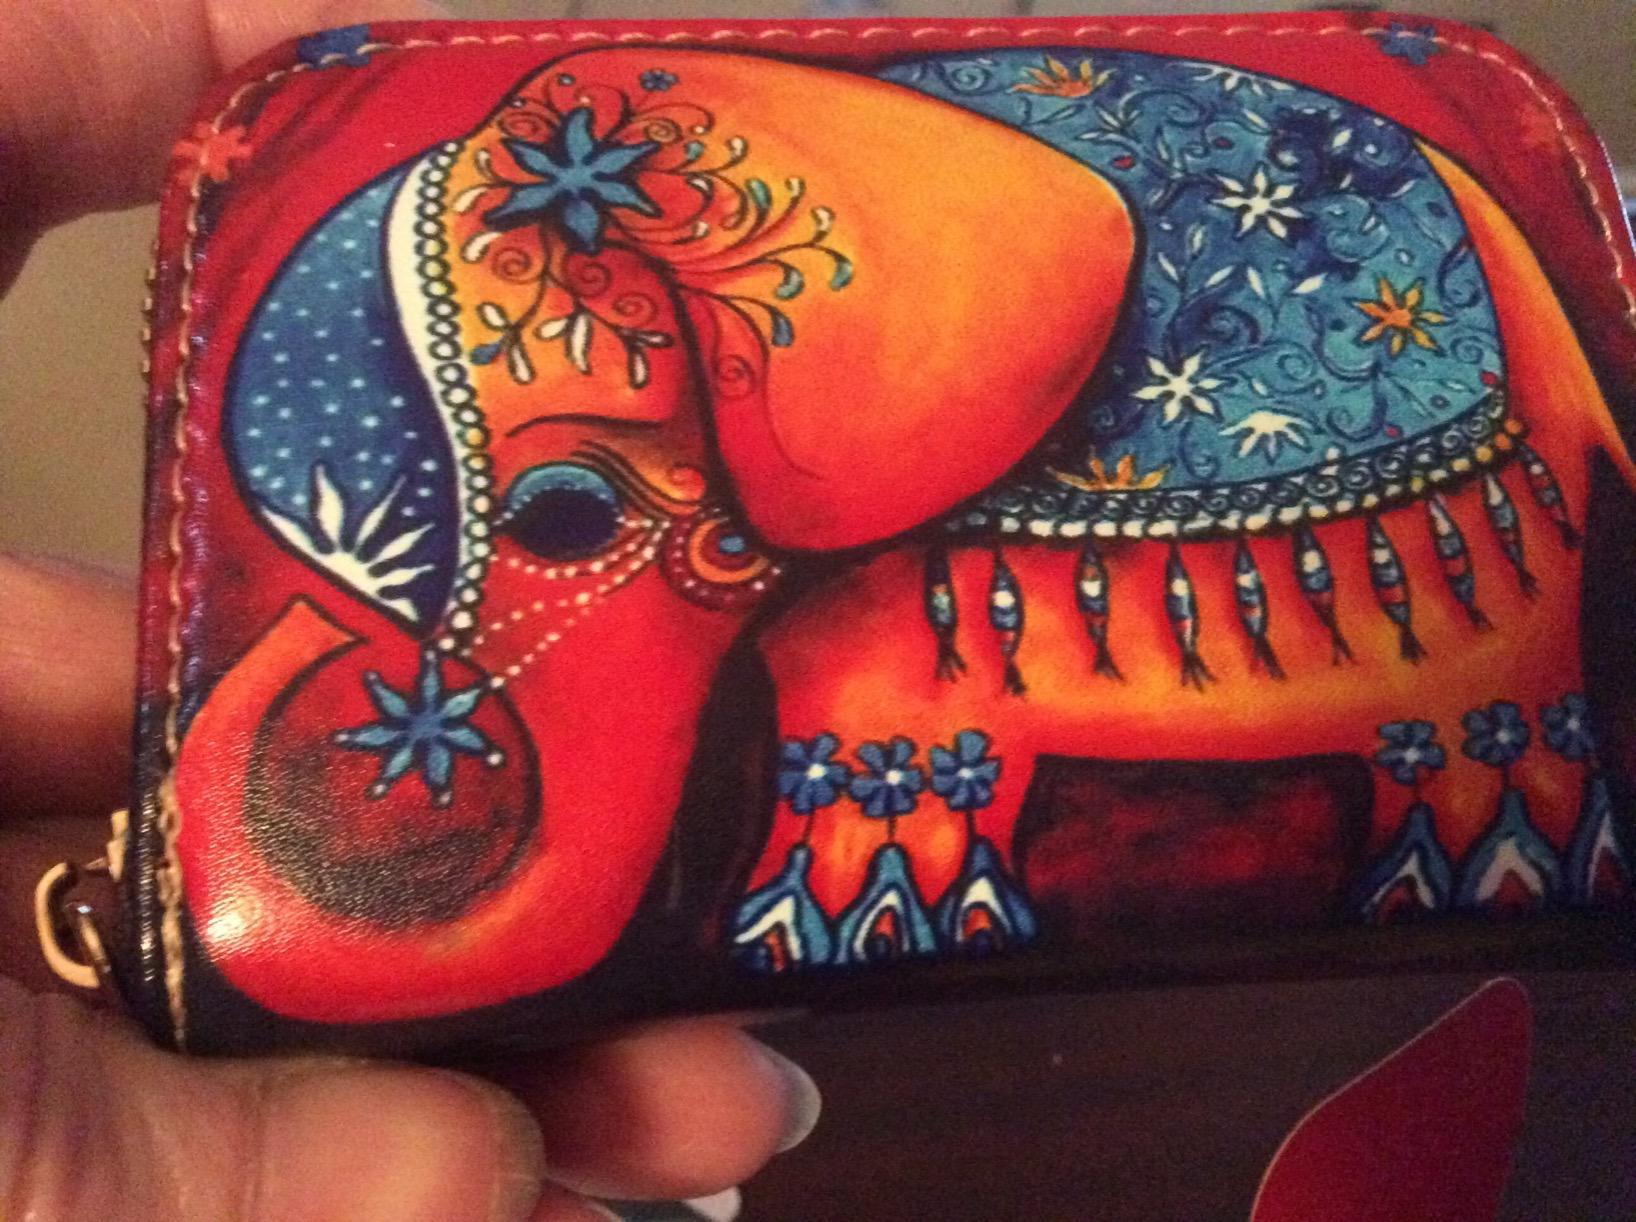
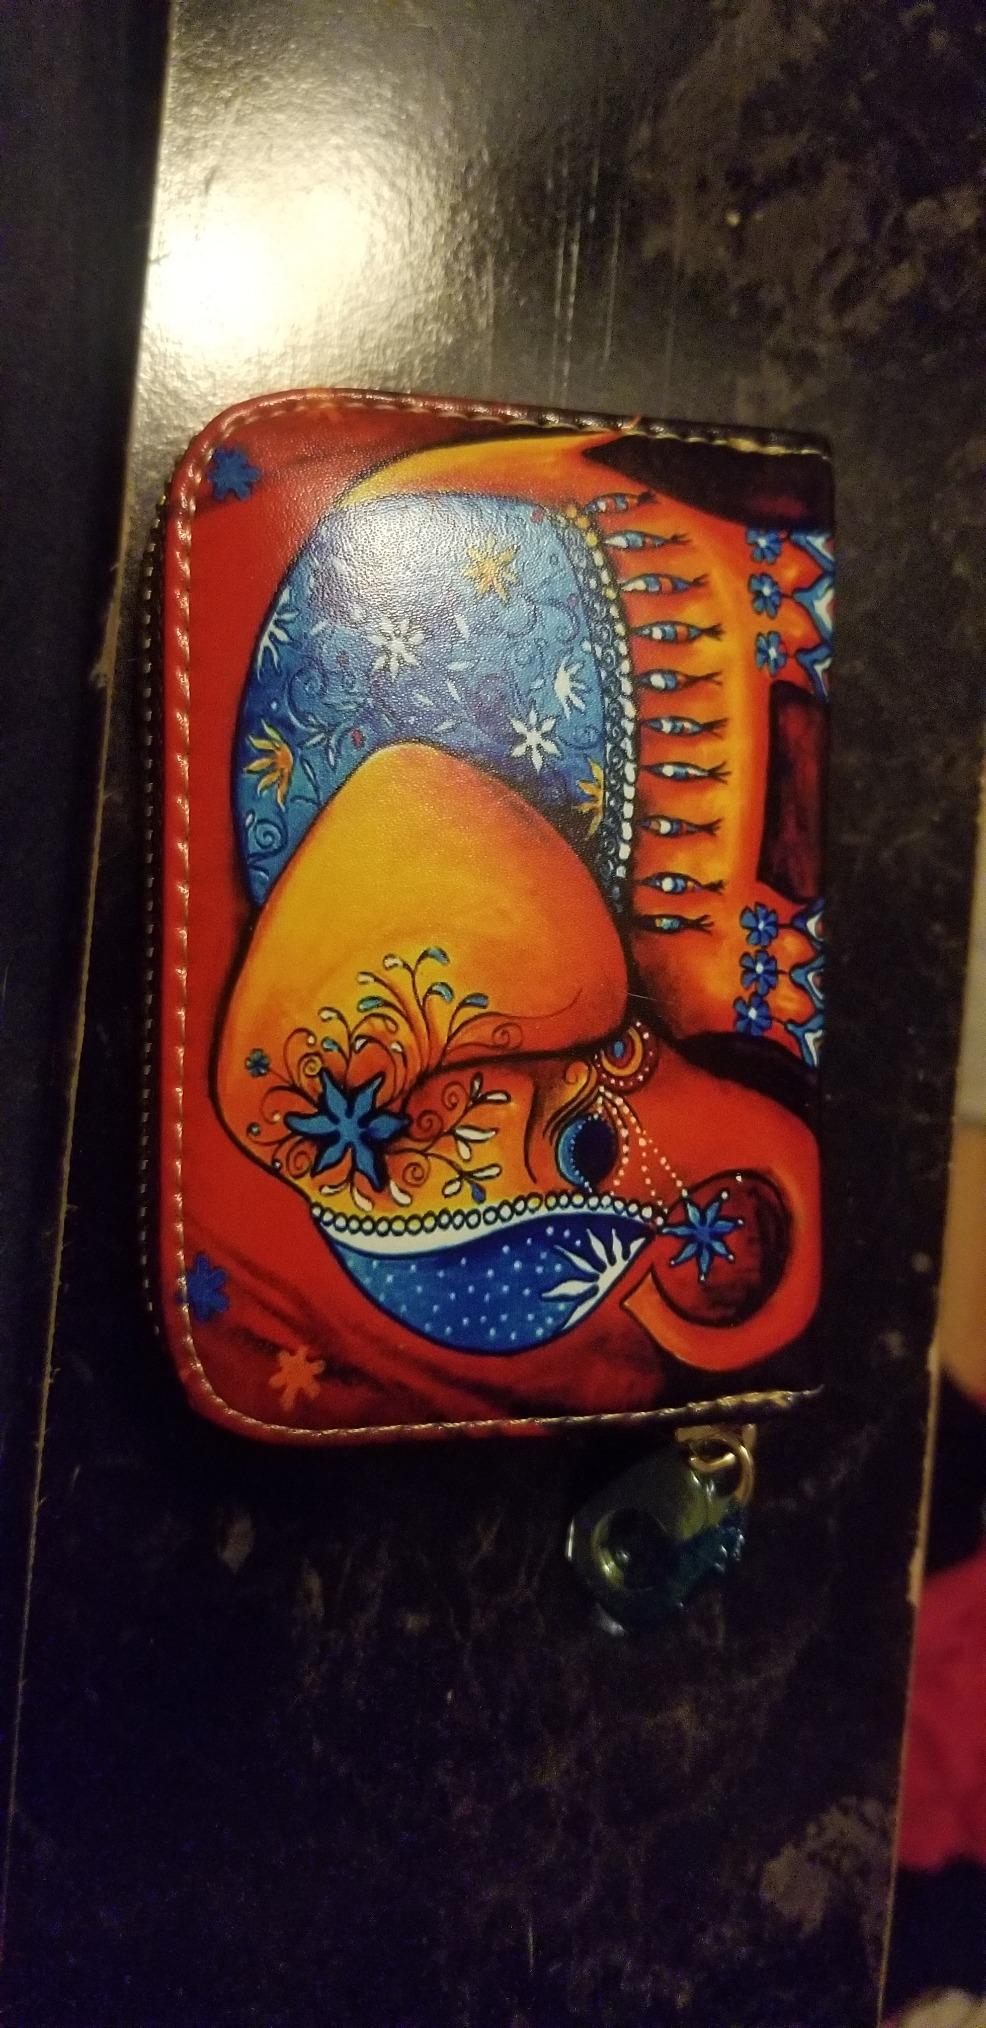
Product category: accessories_keychain
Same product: yes